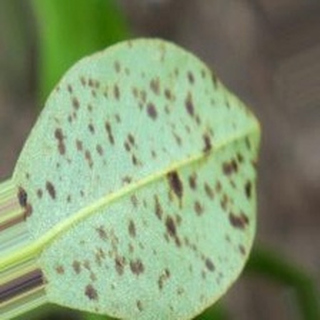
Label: groundnut_rust